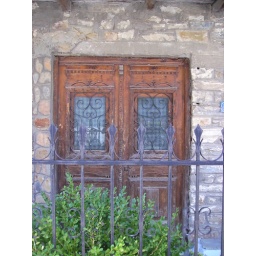
A pretty wooden door behind a cast-iron fence, photographed in the old village of Nikiti.